Swarg Yahan Narak Yahan

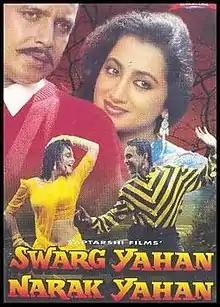
DVD cover

Swarg Yahan Narak Yahan is a 1991 Indian Hindi-language film directed by Vimal Kumar, starring Mithun Chakraborty, Shilpa Shirodkar, Sumalatha, Gulshan Grover, Adi Irani and Kader Khan. Mithun Chakraborty played a dual role in the film of both father and son in opposing characters. The film depicts the dynamics of upbringing of children by parents and how few wrong practices of parents can misguide their children.